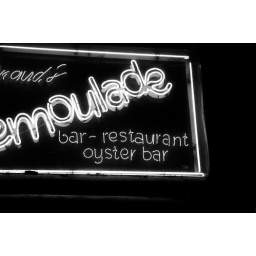
a street sign in new orleans